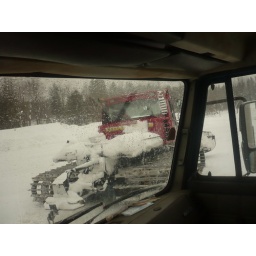
we had to pull the equipment truck in with a snow cat